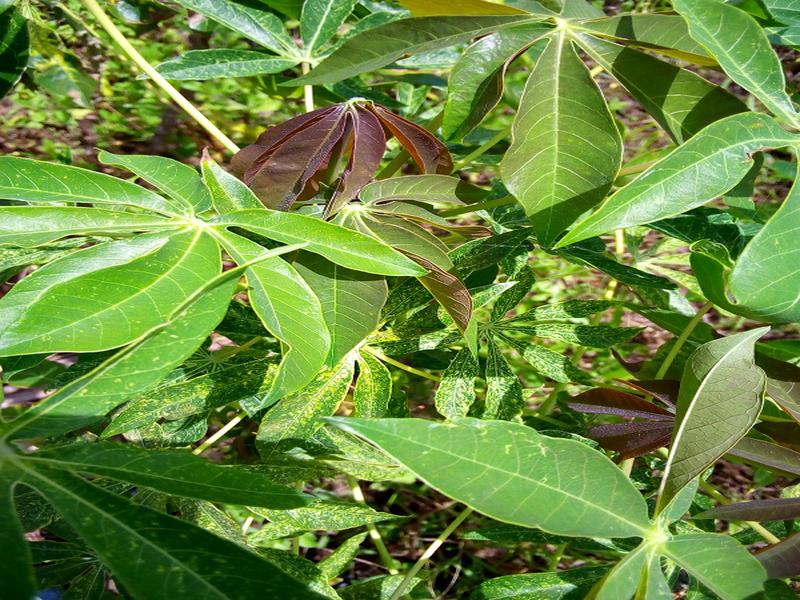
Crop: cassava
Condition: healthy